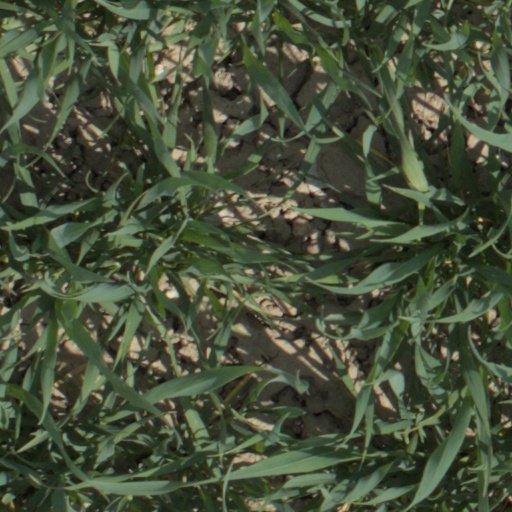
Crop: wheat